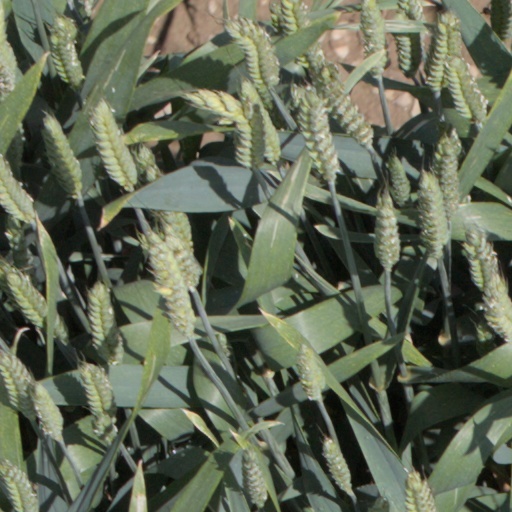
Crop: wheat